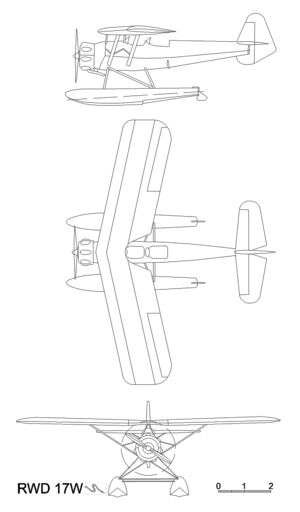
Le RWD-17 était un avion d'entraînement et de voltige aérienne polonais monoplan à aile parasol, conçu en 1936 par l'équipe RWD.